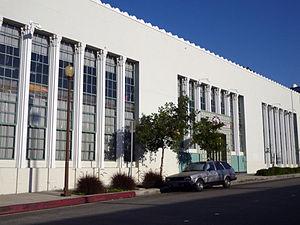
Le Royal Laundry Complex est une ancienne blanchisserie installée au 443 S. Raymond Avenue à Pasadena, en Californie. Inscrit au Registre national des lieux historiques en septembre 2007, le bâtiment accueille le siège social de Disney Store.
Disney Store est une filiale de la Walt Disney Company pour la vente d'articles Disney dans des lieux dédiés lancée en 1987. Les boutiques font partie de la division Disney Consumer Products du groupe.